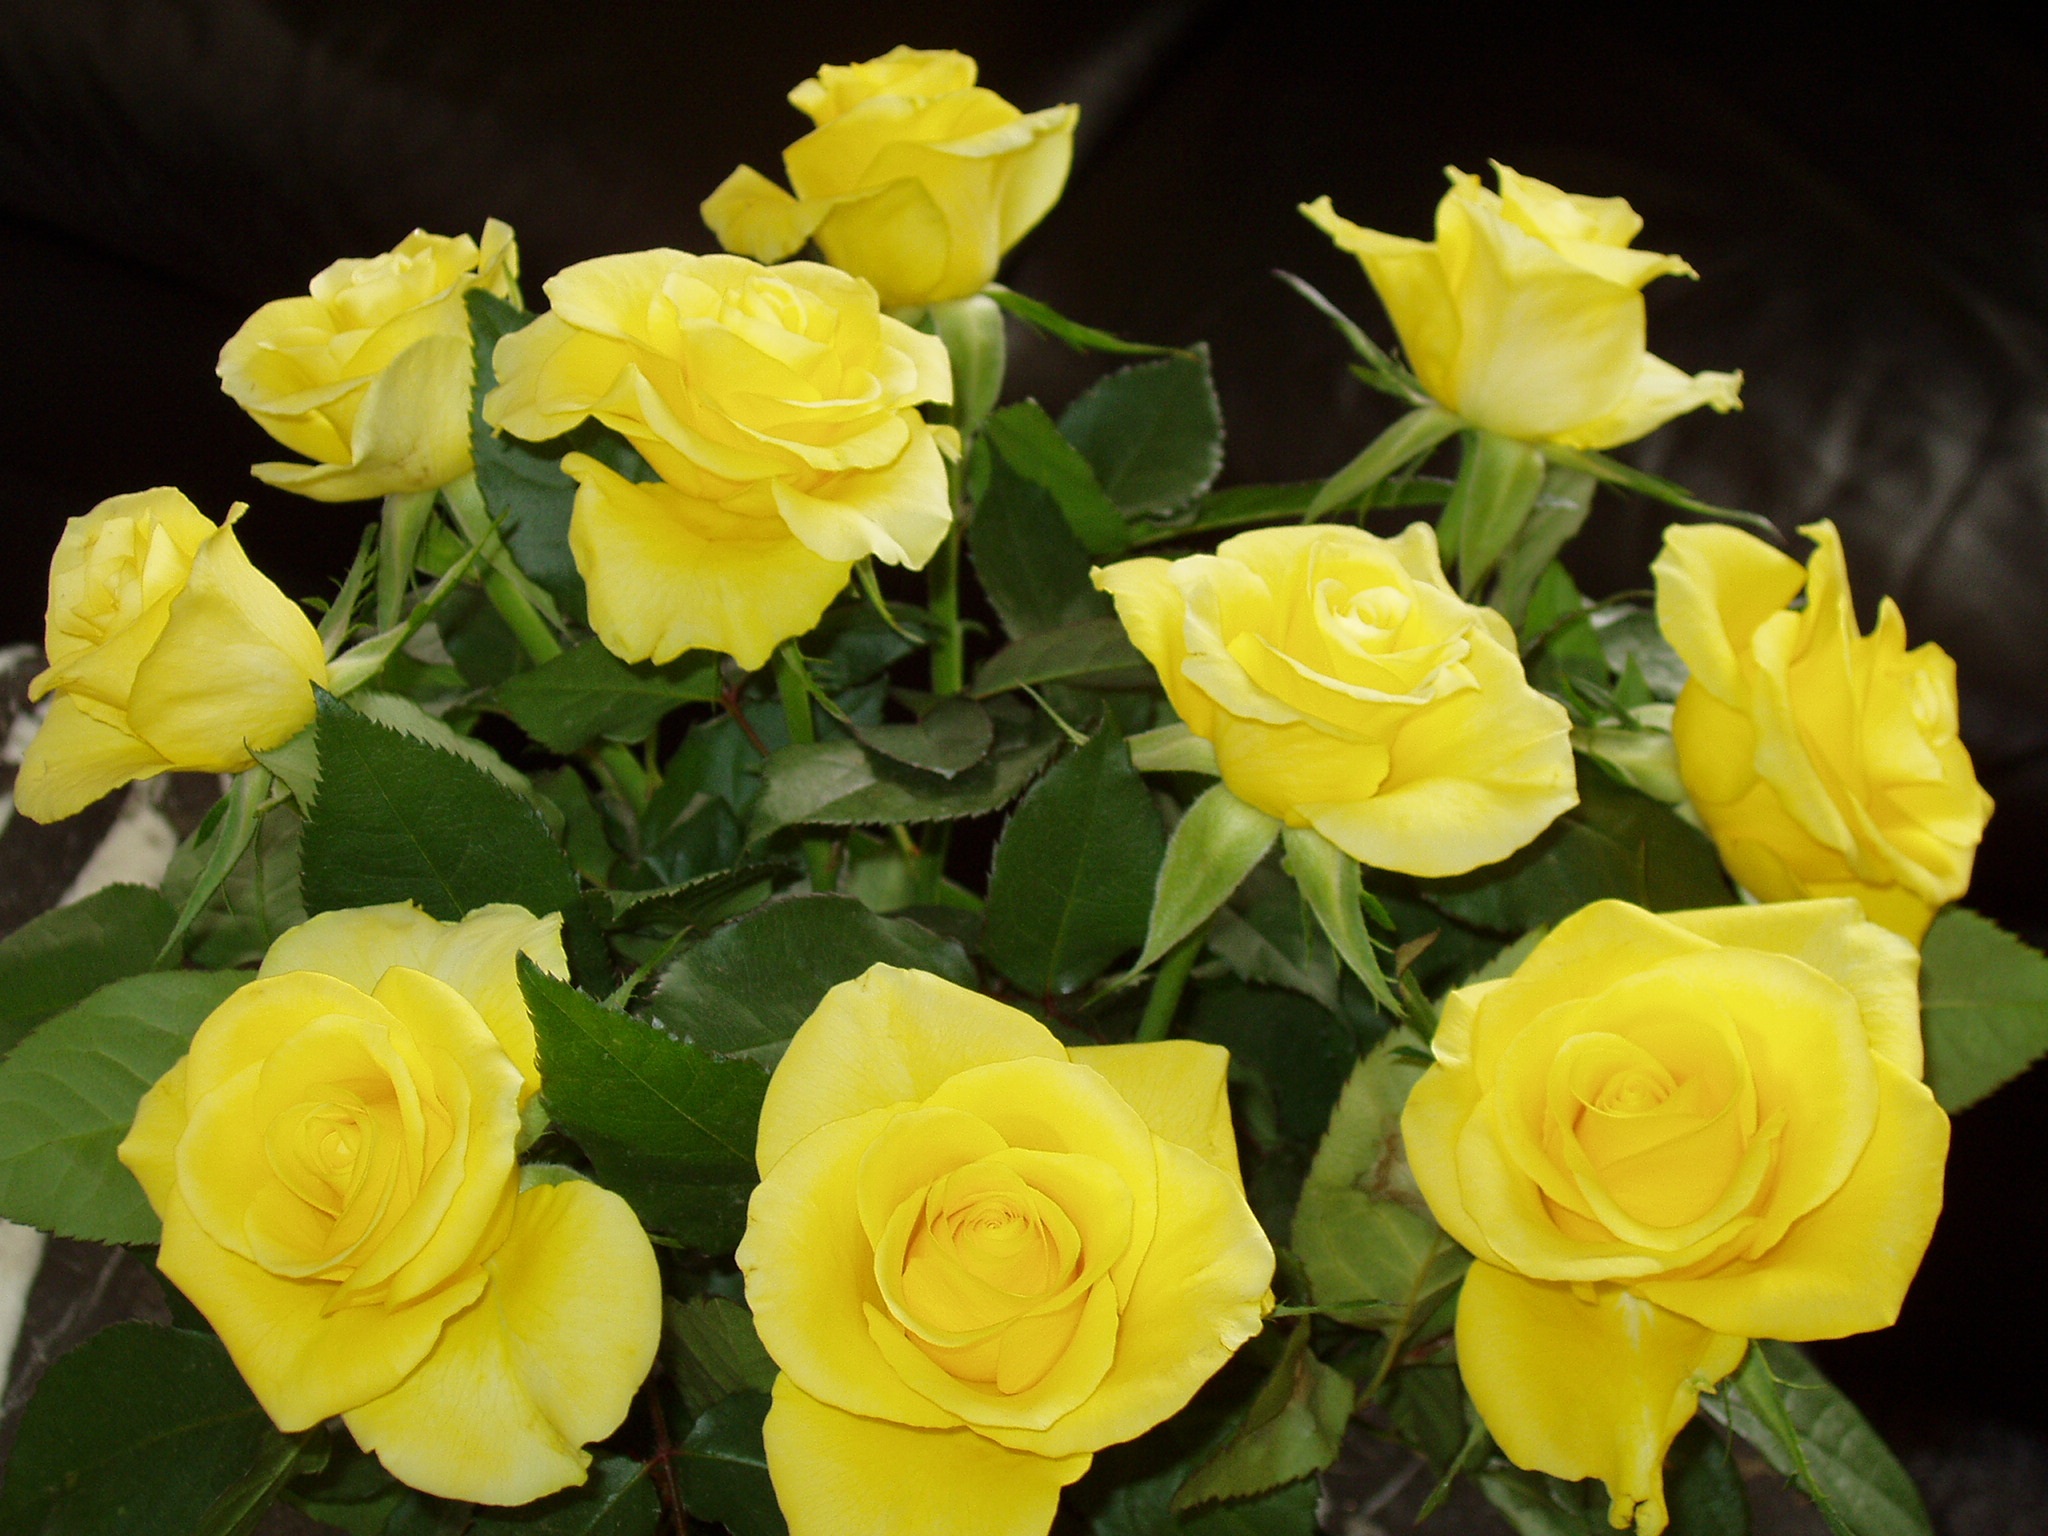
plant, flower, petal, rose, yellow, flowers, floristry, floribunda, flowering plant, garden roses, rose family, annual plant, land plant, large flowered evening primrose, austrian briar